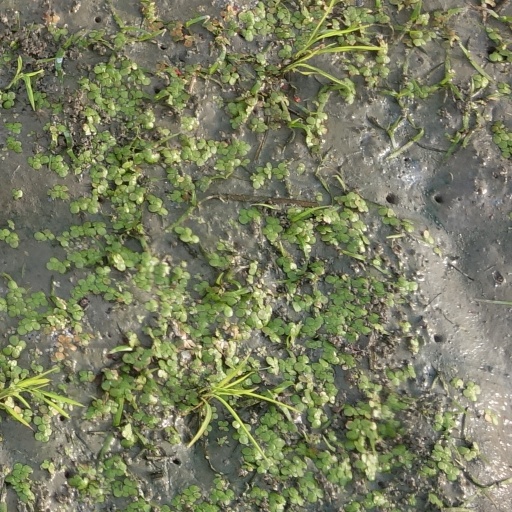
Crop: rice